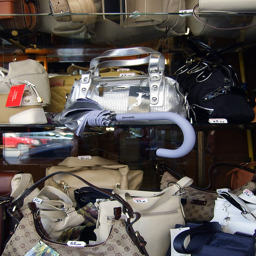
An umbrella and purses are in a crowded room.
A grouping of various purses stacked together in a room.
A bunch of small suitcases and an umbrella stacked together.
A bunch of purses that are sitting on the floor.
A wide assortment of purses on the shelf.